Ben King (footballer)

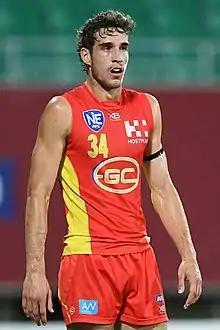
King playing for Gold Coast in May 2019.

Ben King (born 7 July 2000) is a professional Australian rules footballer playing for the Gold Coast Suns in the Australian Football League (AFL). His twin brother, Max King, also plays football professionally for St Kilda.